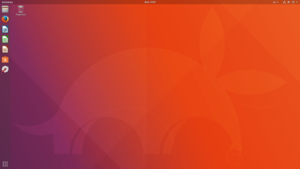
Une nouvelle version d’Ubuntu sort tous les six mois. Dans le même temps, Ubuntu est développé selon des cycles de deux ans qui définissent les principales orientations et aboutissent à des versions LTS plus particulièrement optimisées, stables et supportées durant cinq ans.